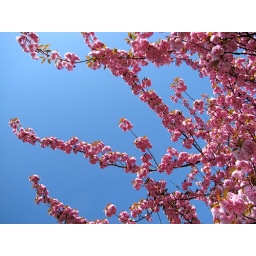
Pink clouds in the sky